Alpla

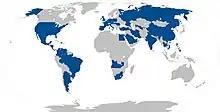
ALPLA group worldwide

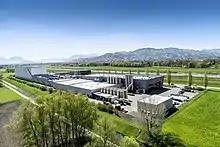
Factory Fußach

ALPLA, otherwise ALPLA Group is an Austrian, international acting plastics manufacturer and plastics recycler headquartered in Hard, specialising in blow-moulded bottles and caps, injection-moulded parts, preforms and tubes. It is one of the largest producers of rigid plastic packaging solutions worldwide, with a total of 200 production plants in 46 countries worldwide, approx. 24,350 employees and annual sales of € 4.9 billion in 2024. In early 2021, the ALPLA Group announced that it would invest an average of 50 million euros a year until 2025 in the ongoing expansion of its recycling activities.